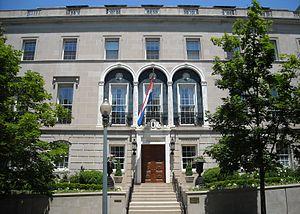
Washington, dans le district de Columbia, souvent appelée Washington, D.C., The District, ou simplement D.C., est une ville indépendante des États-Unis dont elle est la capitale. Selon les dernières estimations, elle compte 702 455 habitants intra-muros sur une superficie de 177 km² ; son aire urbaine en compte environ 6,2 millions, la sixième des États-Unis.